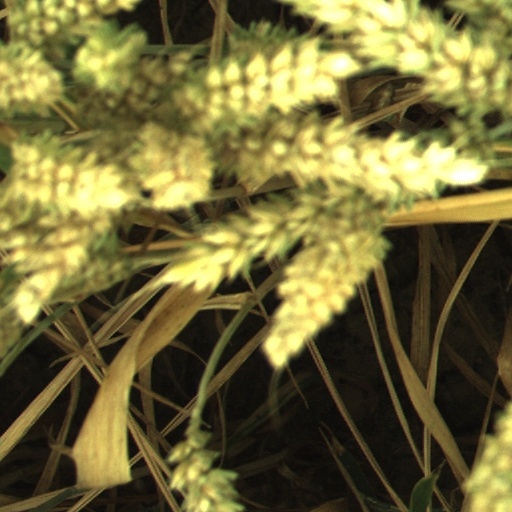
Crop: wheat